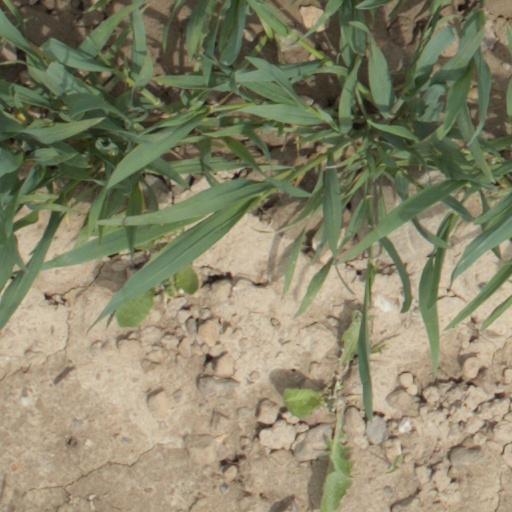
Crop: wheat